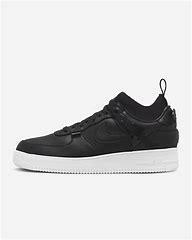
Brand: Nike
Model: Undercover